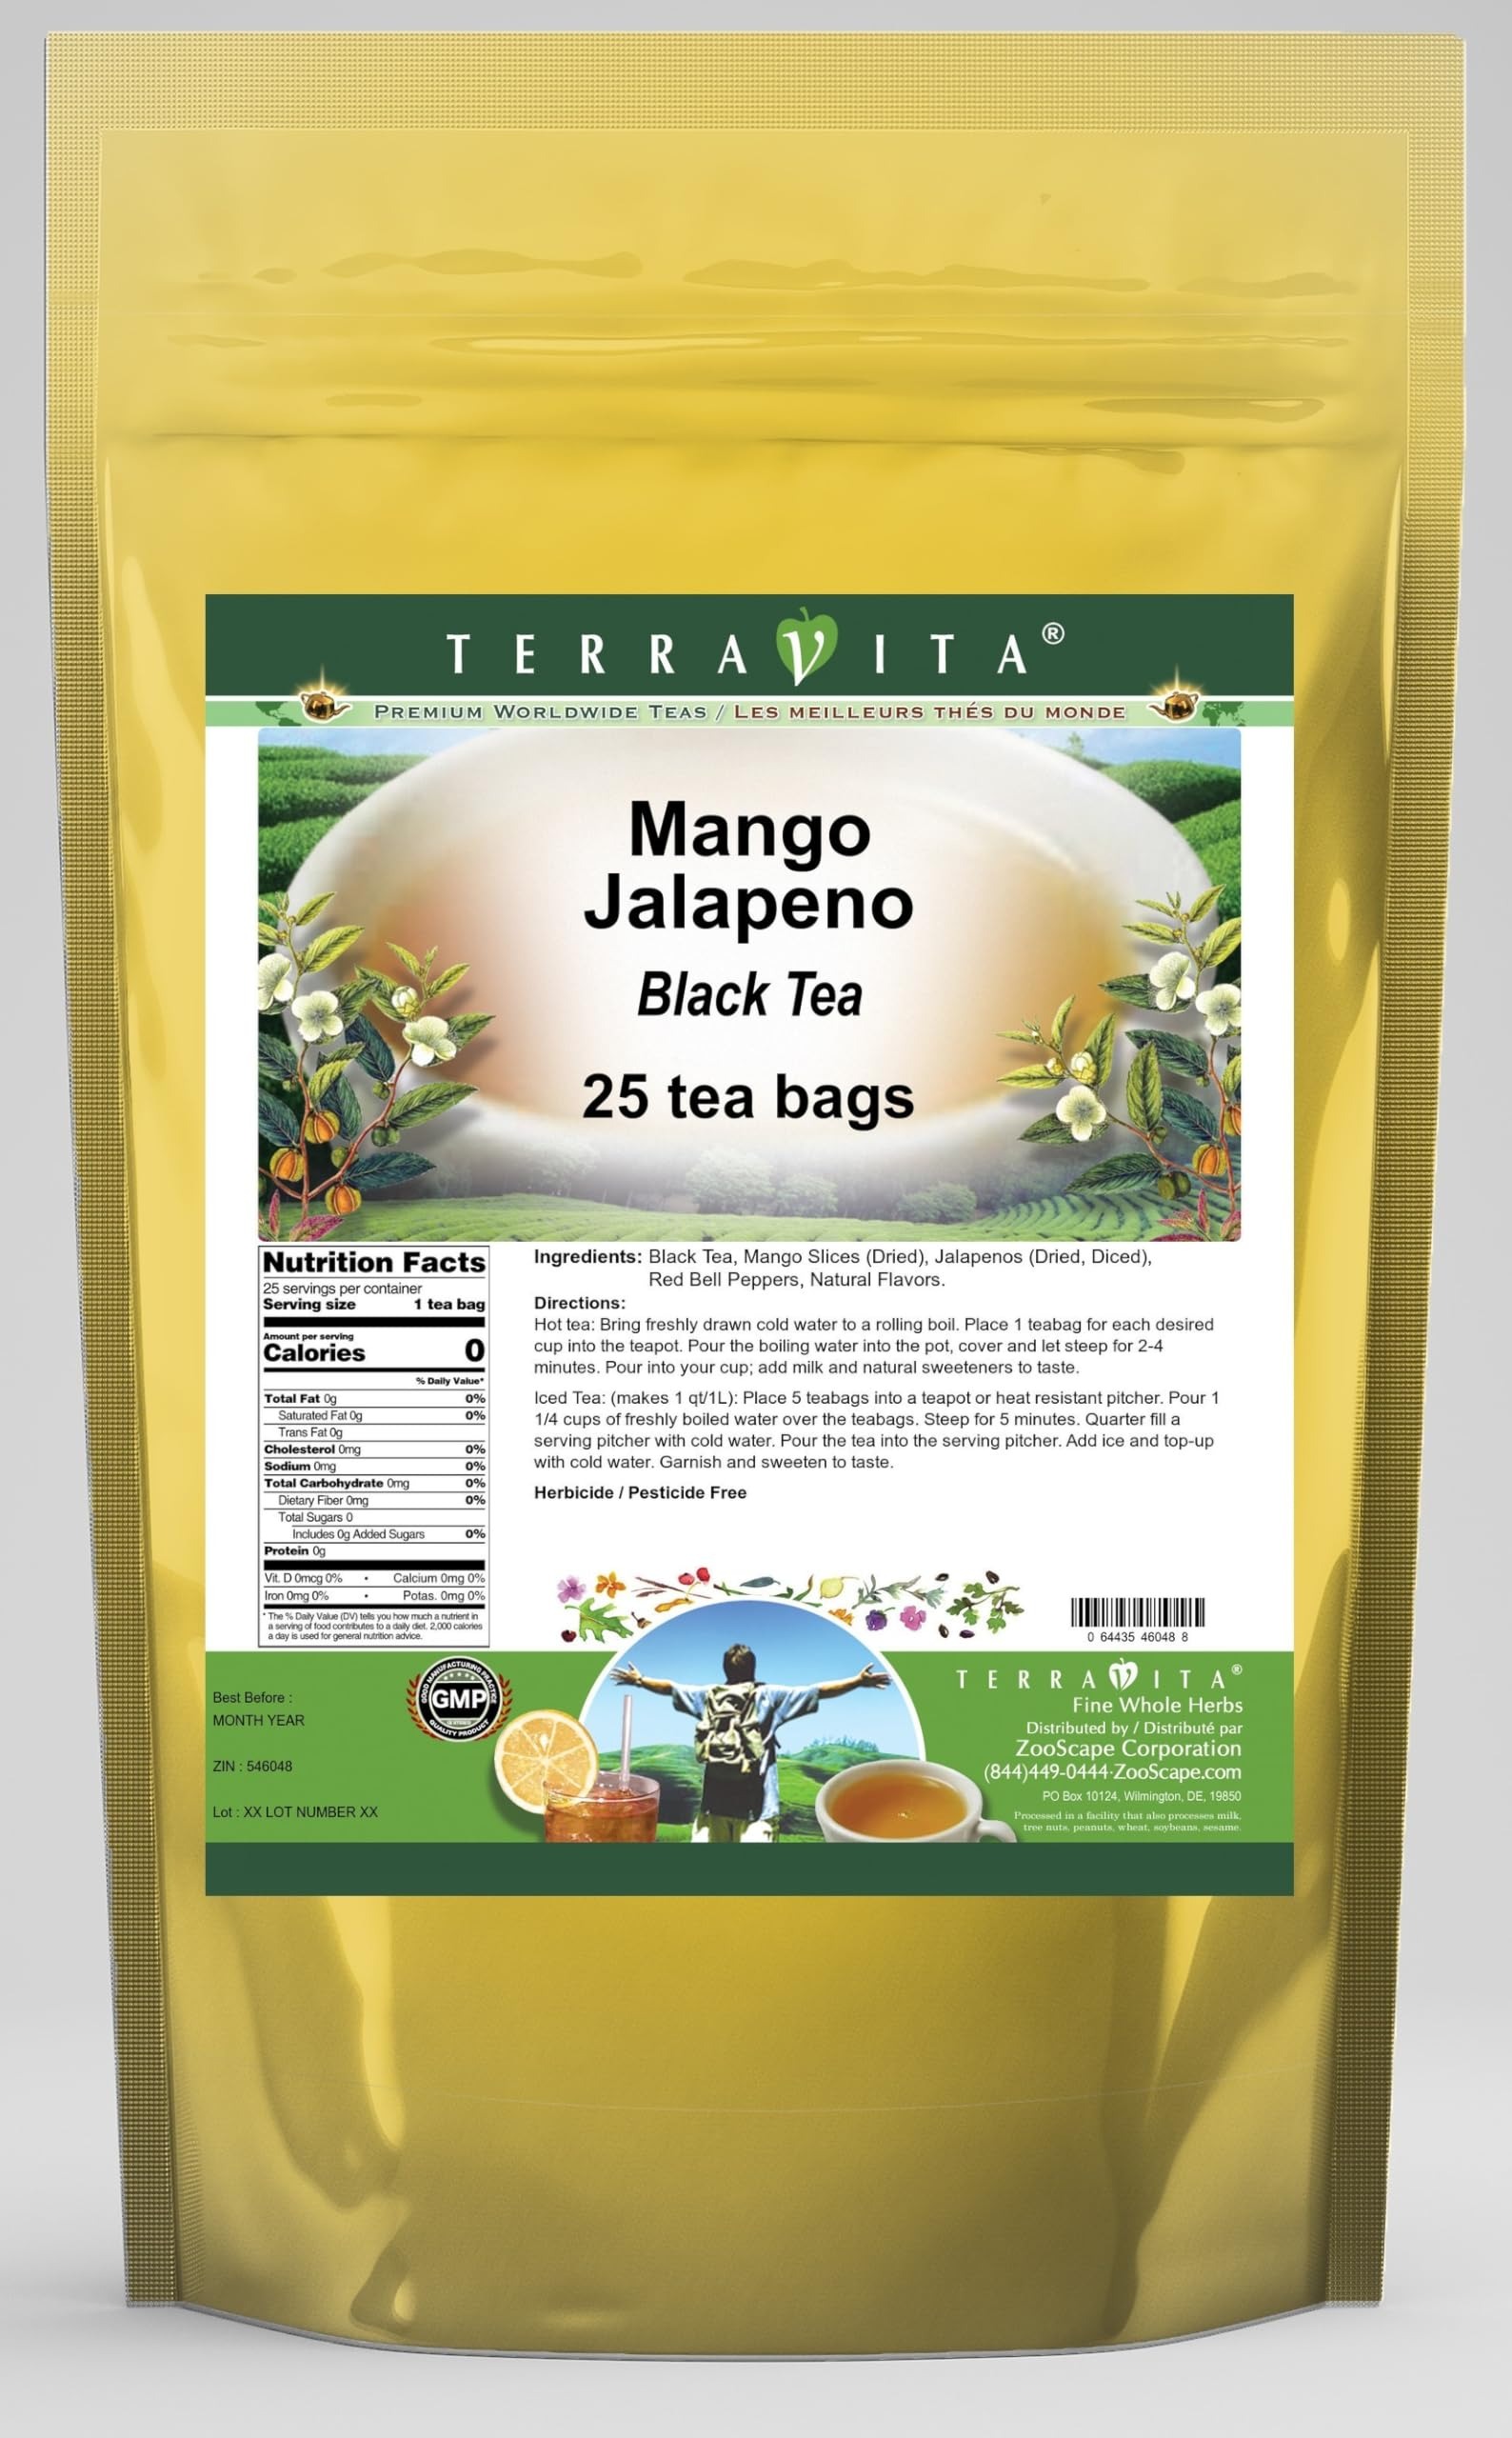
Item Name: Mango Jalapeno Black Tea (25 tea bags, ZIN: 546048) - 2 Pack
Bullet Point 1: Our Mango Jalapeno Black Tea is a tasty flavored Black tea with Mango Slices, Jalapenos (Dried, Diced) and Red Bell Peppers that has a refreshing taste that will impress you! The unique Mango Jalapeno taste is delicious! - Ingredients: Black tea, Mango Slices, Jalapenos (Dried, Diced), Red Bell Peppers and Natural Mango Jalapeno Flavor.
Bullet Point 2: No fillers.
Bullet Point 3: Manufacturer: TerraVita
Bullet Point 4: Size: 25 tea bags
Bullet Point 5: Black Tea Bags - Packed in a convenient upright pouch!
Product Description: Our Mango Jalapeno Black Tea is a tasty flavored Black tea with Mango Slices, Jalapenos (Dried, Diced) and Red Bell Peppers that has a refreshing taste that will impress you! The unique Mango Jalapeno taste is delicious! - Ingredients: Black tea, Mango Slices, Jalapenos (Dried, Diced), Red Bell Peppers and Natural Mango Jalapeno Flavor. - Hot tea brewing method: Bring freshly drawn cold water to a rolling boil. Place 1 teabag for each desired cup into the teapot. Pour the boiling water into the pot, cover and let steep for 2-4 minutes. Pour into your cup; add milk and natural sweeteners to taste. - Iced tea brewing method: (to make 1 liter/quart): Place 5 teabags into a teapot or heat resistant pitcher. Pour 1 1/4 cups of freshly boiled water over the teabags. Steep for 5 minutes. Quarter fill a serving pitcher with cold water. Pour the tea into the serving pitcher. Add ice and top-up with cold water. Garnish and sweeten to taste. - TerraVita is an exclusive line of premium-quality, natural source products that use only the finest, purest and most potent ingredients found around the world. TerraVita is hallmarked by the highest possible standards of purity, potency, stability and freshness. All of our products are prepared with the highest elements of quality control, from raw materials through the entire manufacturing process, up to and including the moment that the bottles or bags are sealed for freshness and shipped out to you. Our highest possible standards are certified by independent laboratories and backed by our personal guarantee. - TerraVita exists to meet and ensure your family's health and wellness without the harmful effects of chemicals and health products. We strive to make all of our products affordable and reliable and are constantly searching the marke
Value: 50.0
Unit: Count

Price: 32.2